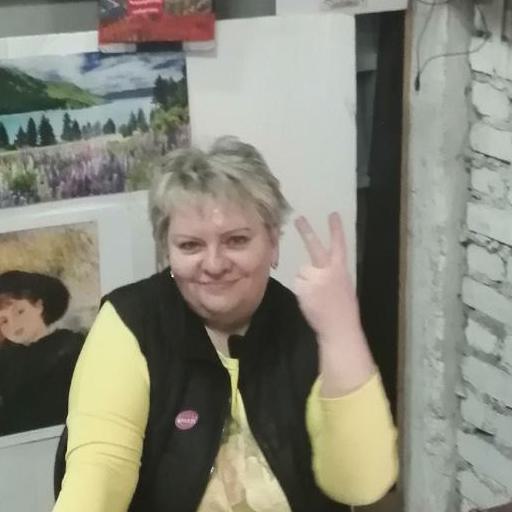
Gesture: peace_inverted